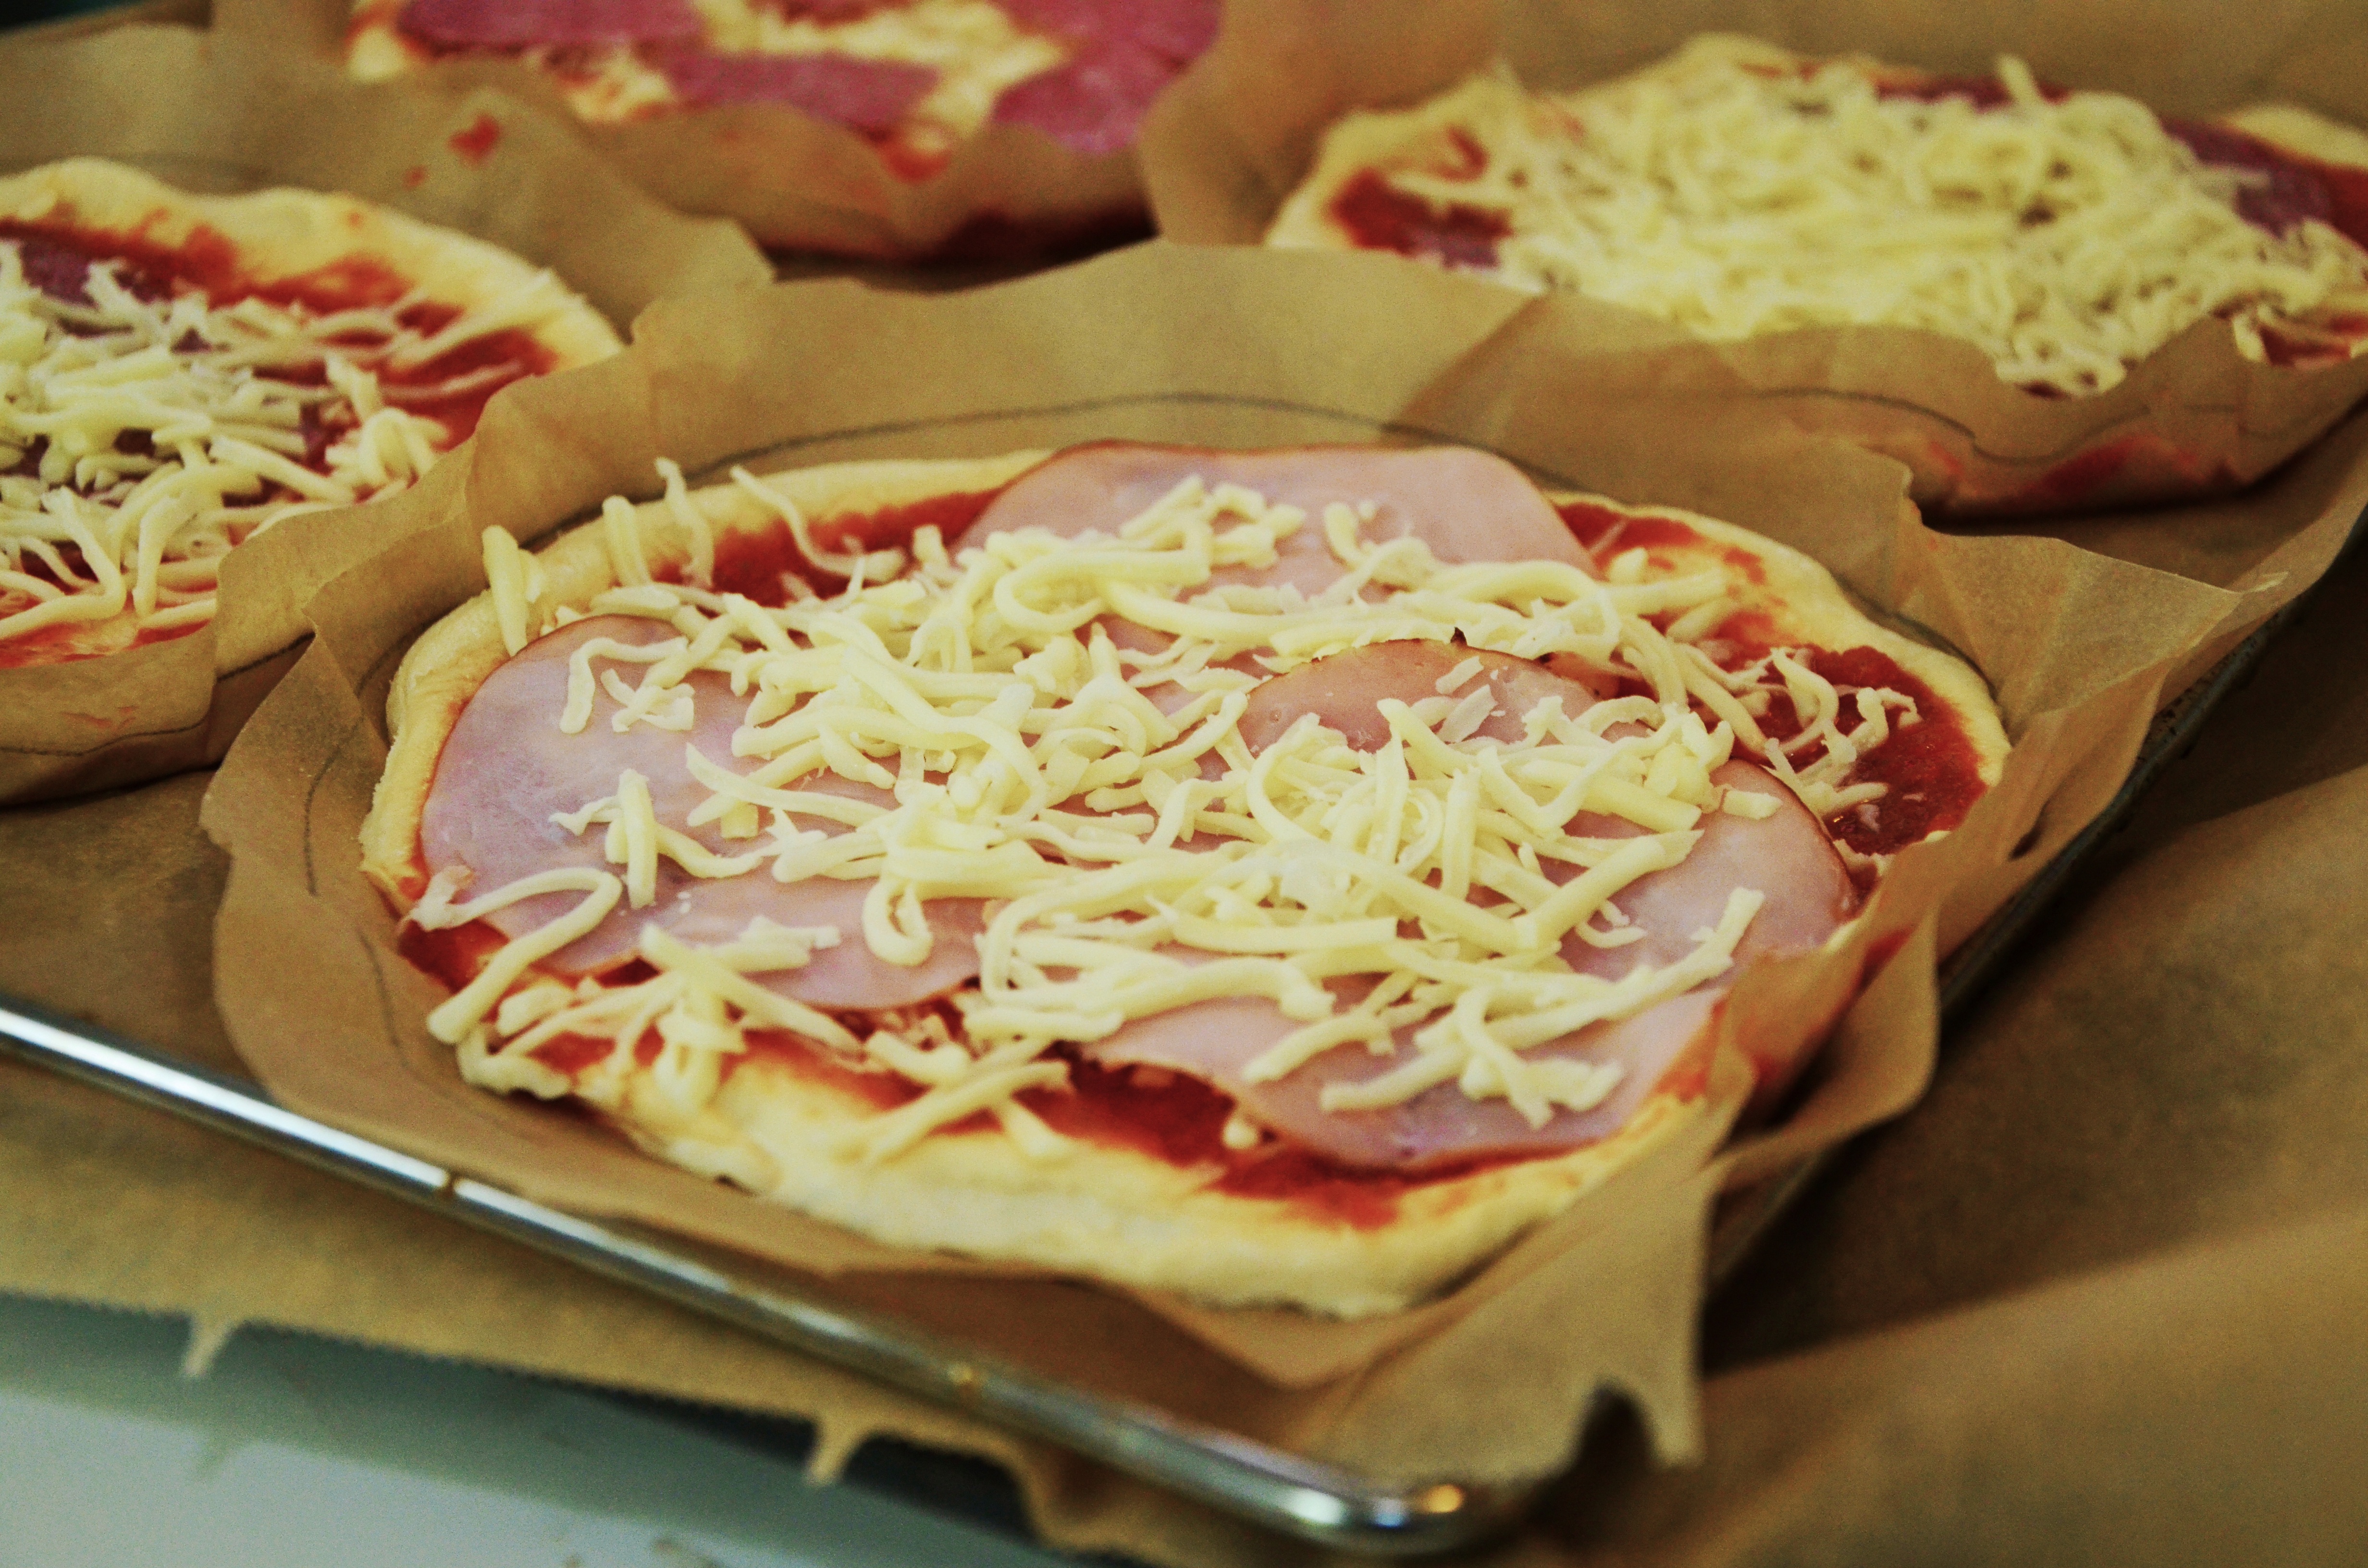
dish, food, baking, eat, meat, cuisine, delicious, preparation, pizza, cheese, cook, bake, nutrition, prepare, benefit from, baked goods, topping, pizza topping, bake pizza, tarte flamb e, bake your own, pizza maker